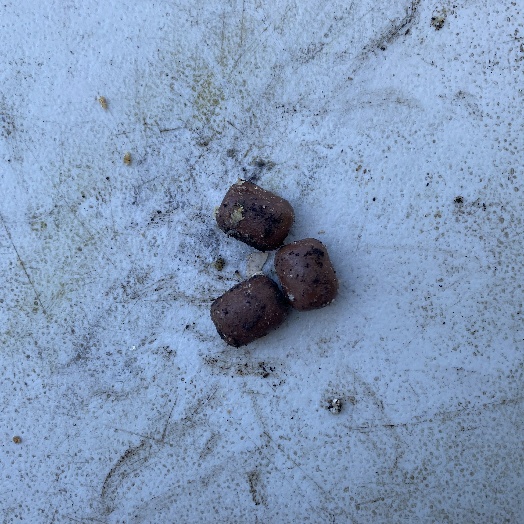
Label: generalcompost